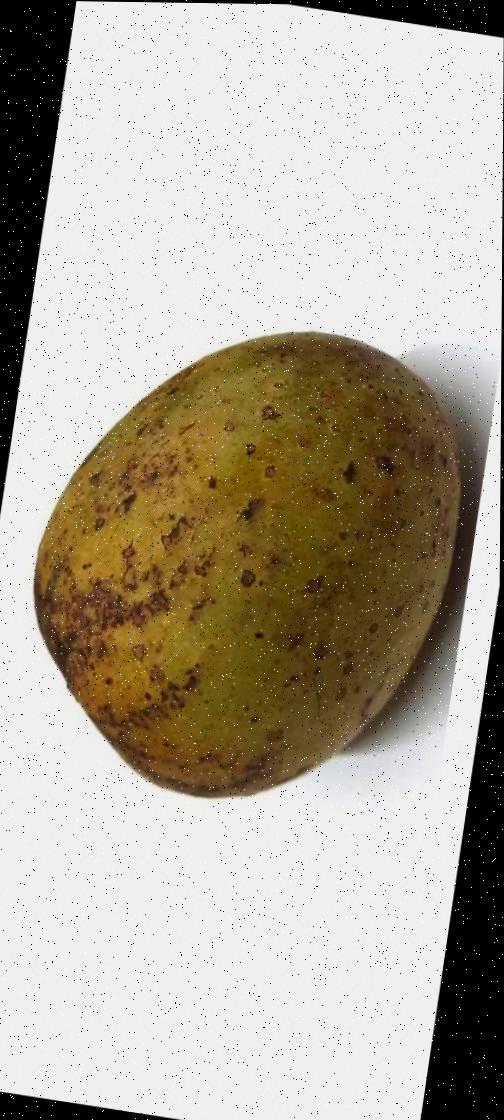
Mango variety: Gourmoti